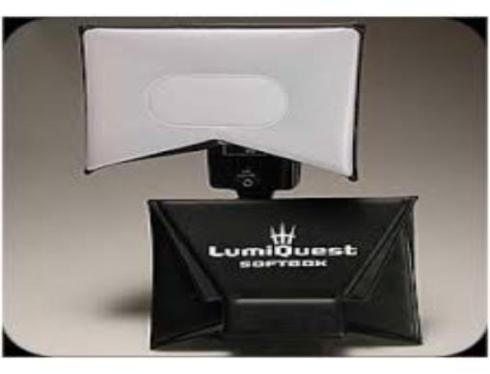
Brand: lumiquest
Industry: Necessities